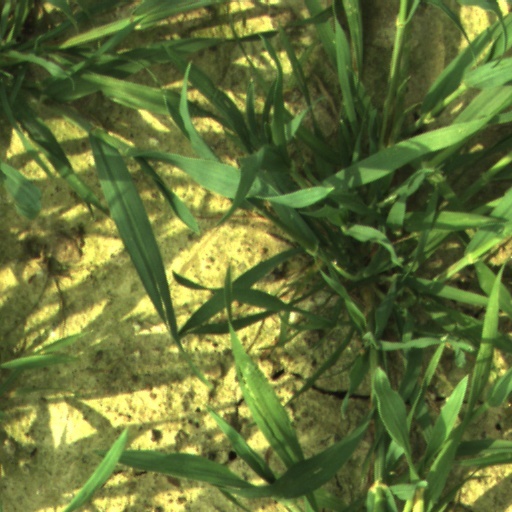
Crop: wheat